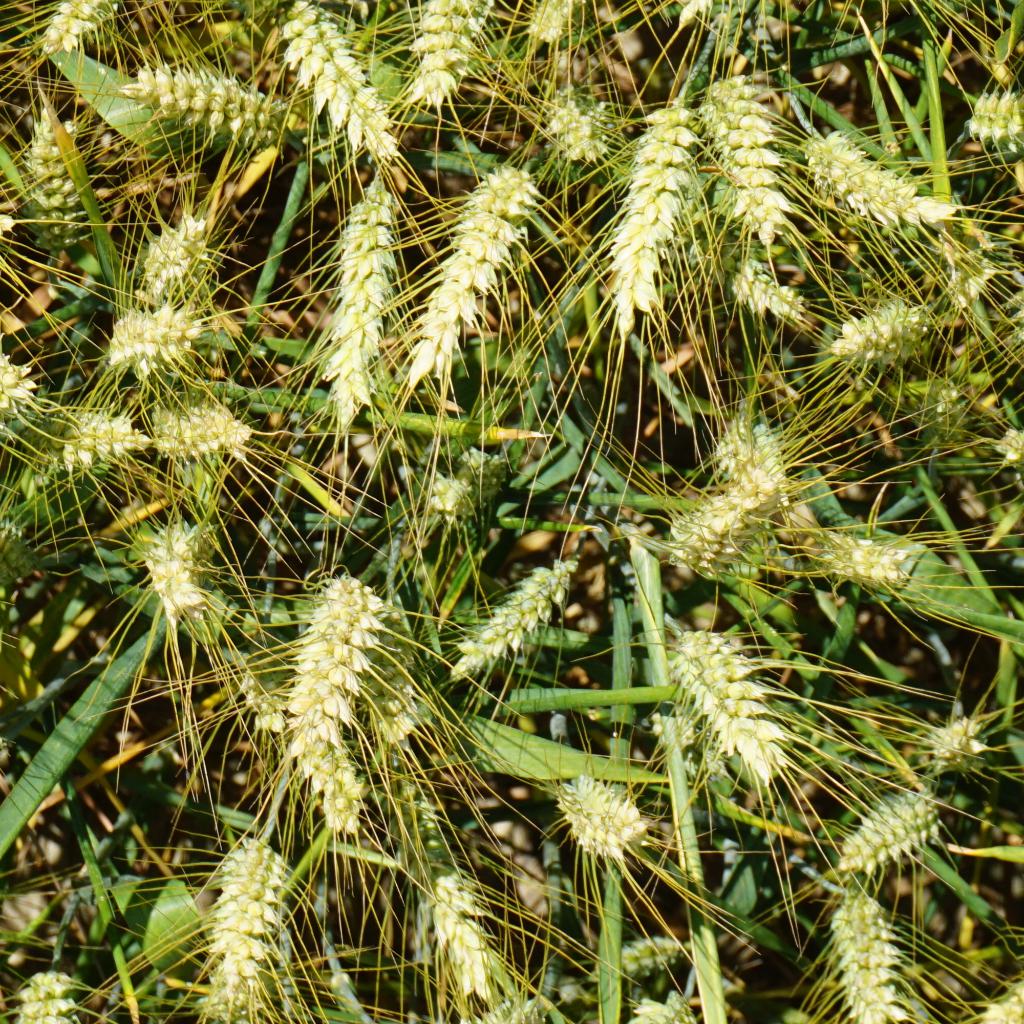
Country: France
Location: Gréoux
Wheat development stage: Filling - Ripening